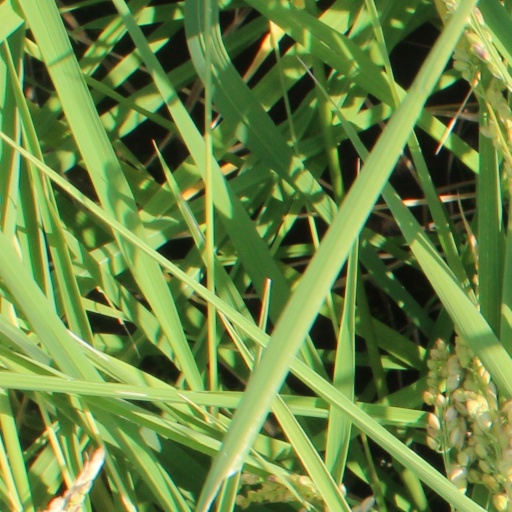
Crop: rice